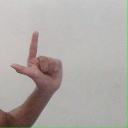
अक्षर: ल